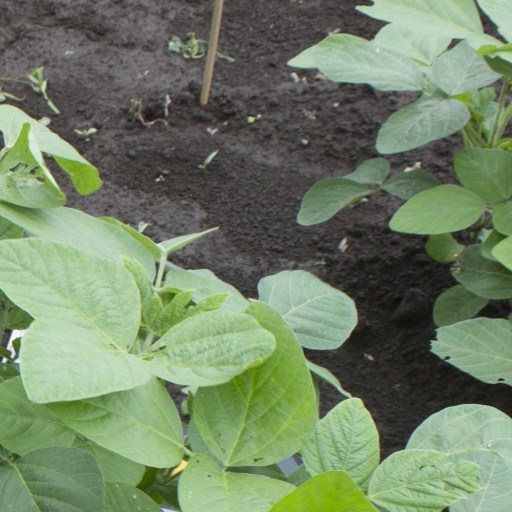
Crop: soybean